Peter Poles

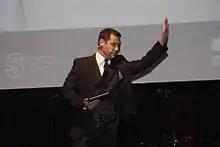
Peter Poles in 2011

Peter Poles (born February 6, 1978, in Slovenj Gradec) is a Slovenian television personality, responsible for presenting the Slovenian televote results in various editions of the Eurovision Song Contest. Poles first filled this role in 2003, returning in all years until 2009 (except 2005, when the spokesperson was Katarina Čas). In 2010, 2011, 2013, 2014 and 2015 he was one of two hosts in the Slovenian version of show Got talent (Slovenija ima Talent / Slovenia's got talent) the show was broadcast by Slovenian commercial television channel POP TV. In 2015 he got his own TV show similar to once popular German Rudi Carrel Show - Dan najlepših sanj (The Day of most beautiful dreams).